John Calipari

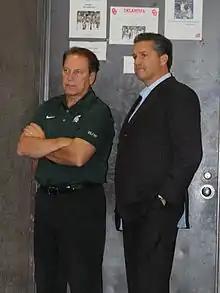
Tom Izzo and Calipari, two of the highest paid college coaches in 2012, talk while scouting a blue chip recruit

On March 30, 2009, four days after Memphis' season ending loss to Missouri in the NCAA tournament, multiple sources reported that Calipari would agree to be the head coach at the University of Kentucky, after UK's head coach, Billy Gillispie, was fired after two unsuccessful seasons at the school. Calipari rejected a counter offer by Memphis for Kentucky's 8 year, $31.65 million contract.